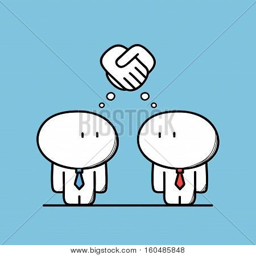
cute funny businessmen make a deal , business partners shake hands on the blue background .